Bodington Hall

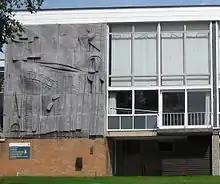
Hubert Dalwood mural, 2009

In 1959 Denis Mason-Jones of Jones & Stocks (the architects for Bodington Hall) commissioned Hubert Dalwood to create a mural relief for the refectory building of Bodington Hall. The untitled work consisting of 36 aluminum squares which form a large rectangular panel was completed and installed in 1962. It was Grade II listed in 2012 for several reasons, partly because it is the first large mural relief by Dalwood, a leading British post-war sculptor, and also because of the use of materials and aesthetic quality of the work. As an example of commissioned public artworks it was considered to be of historic interest. After the Hall was demolished in 2013 the mural was taken down and moved to the stage@leeds building on the University of Leeds campus in 2016.